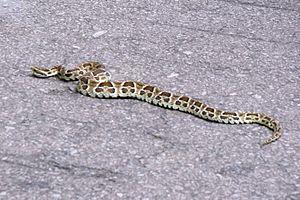
Bothrops jararacussu, ou Jararacuçu, est une espèce de serpents de la famille des Viperidae.